Hart Crane

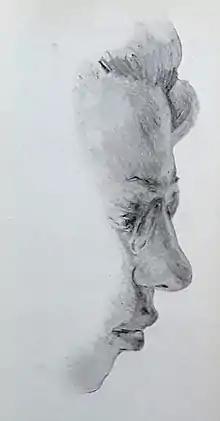
A 1916 self-portrait of Samuel Greenberg.

In mid-December 1926, Crane visited William Murrell Fisher in Woodstock, a literary critic whom he first met via their mutual friend Gorham Munson. There, Fisher shared with Crane multiple manuscripts of poems by Samuel Greenberg, a little-known poet who had died in 1917. Writing to Gorham Munson on December 20, Crane wrote "This poet, Grünberg, which Fisher nursed until he died of consumption at a Jewish Hospital in New York was a Rimbaud in embryo ... Fisher has shown me an amazing amount of material, some of which I am copying and will show you when I get back."